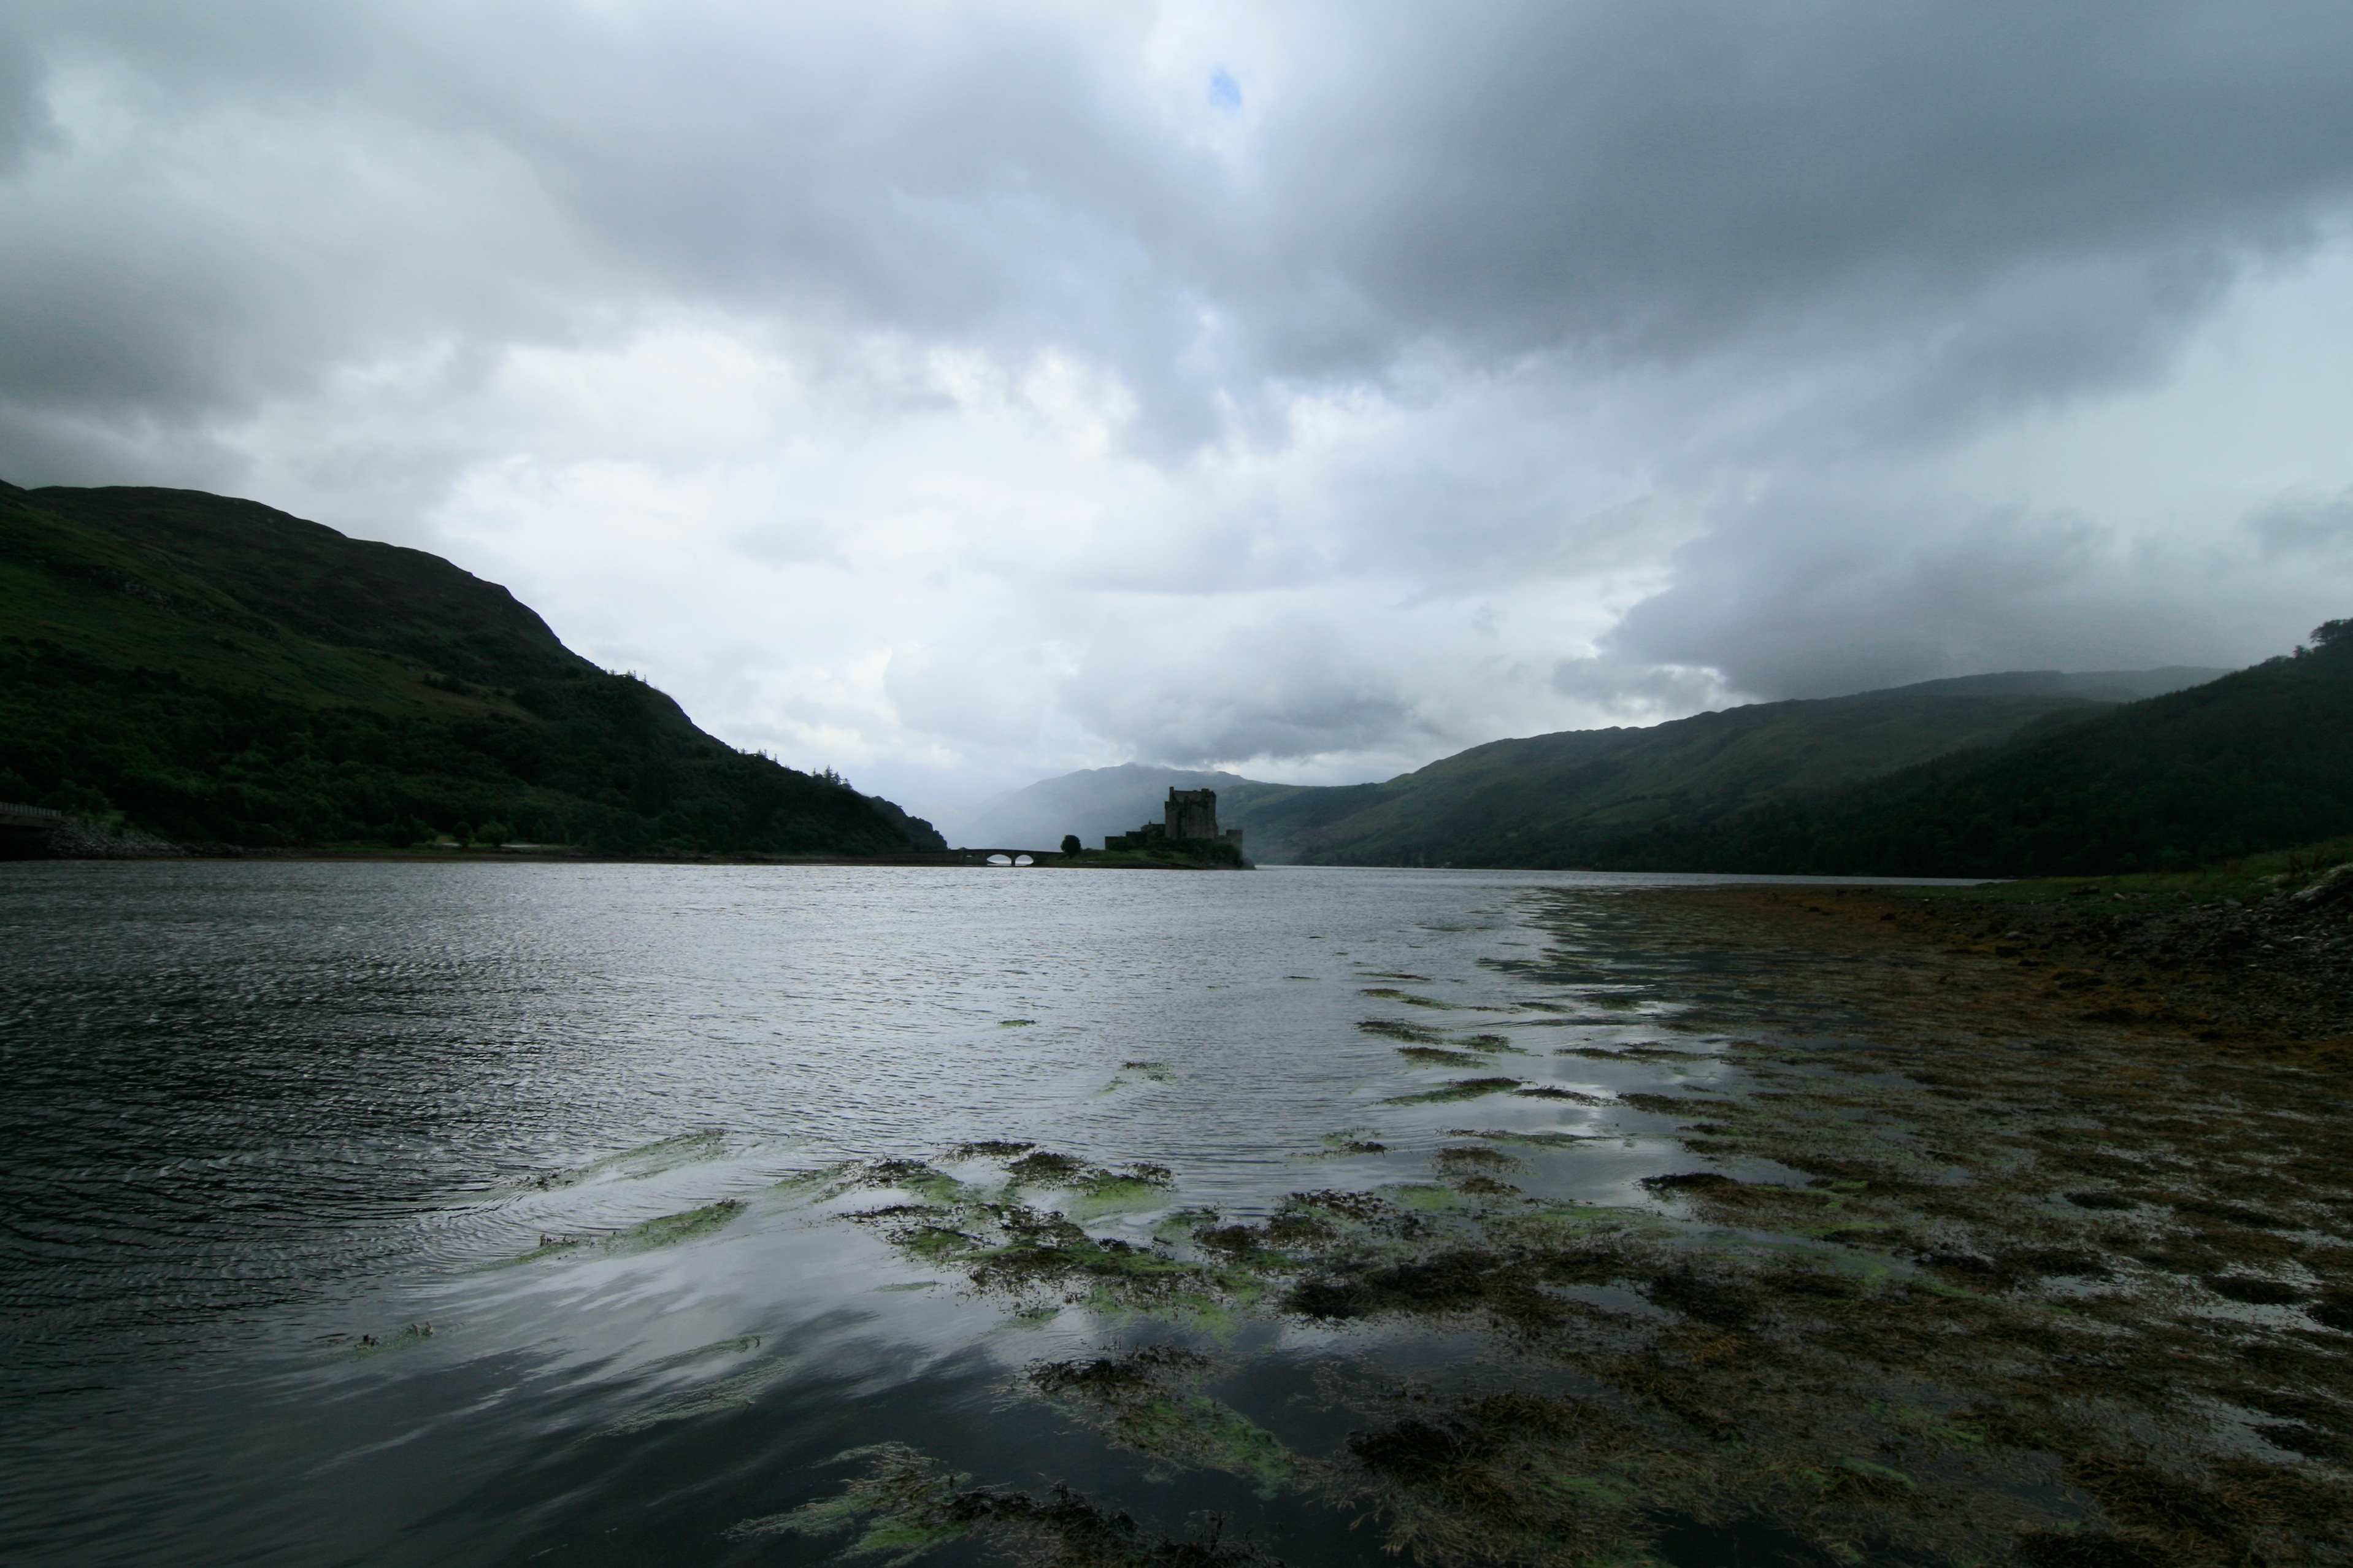
landscape, sea, coast, mountain, cloud, lake, reflection, bay, fjord, reservoir, highland, body of water, fell, loch, landform, glacial landform